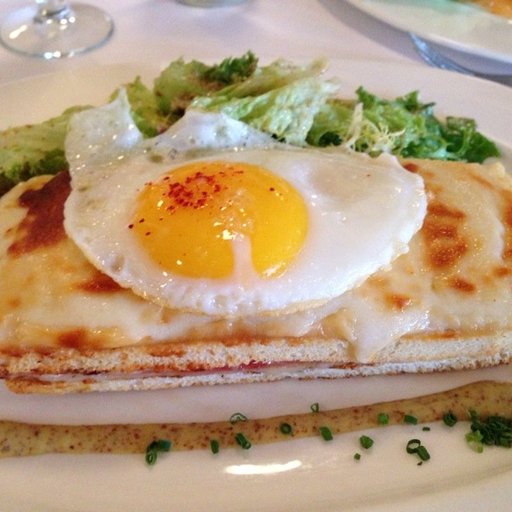
Label: croque_madame